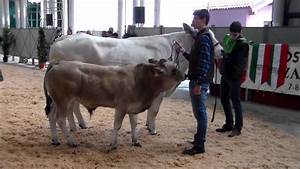
Label: mucca